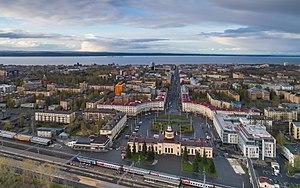
Petrozavodsk est une ville de Russie et la capitale de la république de Carélie. Sa population s'élève à 268 946 habitants en 2013.